Space Mountain (Magic Kingdom)

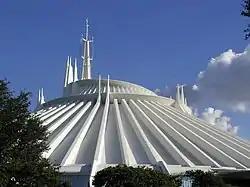
Space Mountain at the Magic Kingdom as viewed from the "Holland Expressway" walkway.

The RCA logos atop the pylon were removed, and a new three seater vehicle replaced the old four seater vehicle that was attached to the pylon, a result of the original trains on the ride being replaced by the current trains. Everything else, including warning signage and other features dating back to 1975, remained the same. RCA once again had the entrance refurbished in 1992, this time all the entrance walls were covered over with blue vinyl covers. Some patterns were different from others. The 1989 left entrance wall lettering was simply placed on top of the new wall coverings. The yellow and black pattern around the entrance door remained the same. The ceiling and flooring remained the same, but the roof was now solid white, and the border to the roof was now red, white, and blue.